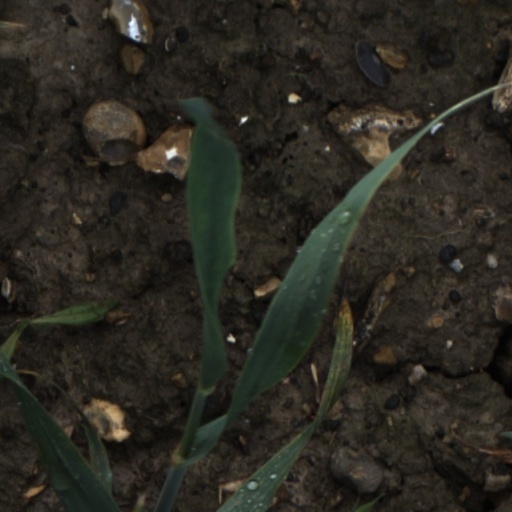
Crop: wheat